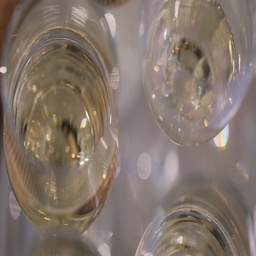
many glasses of champagne on the table , top view close - up